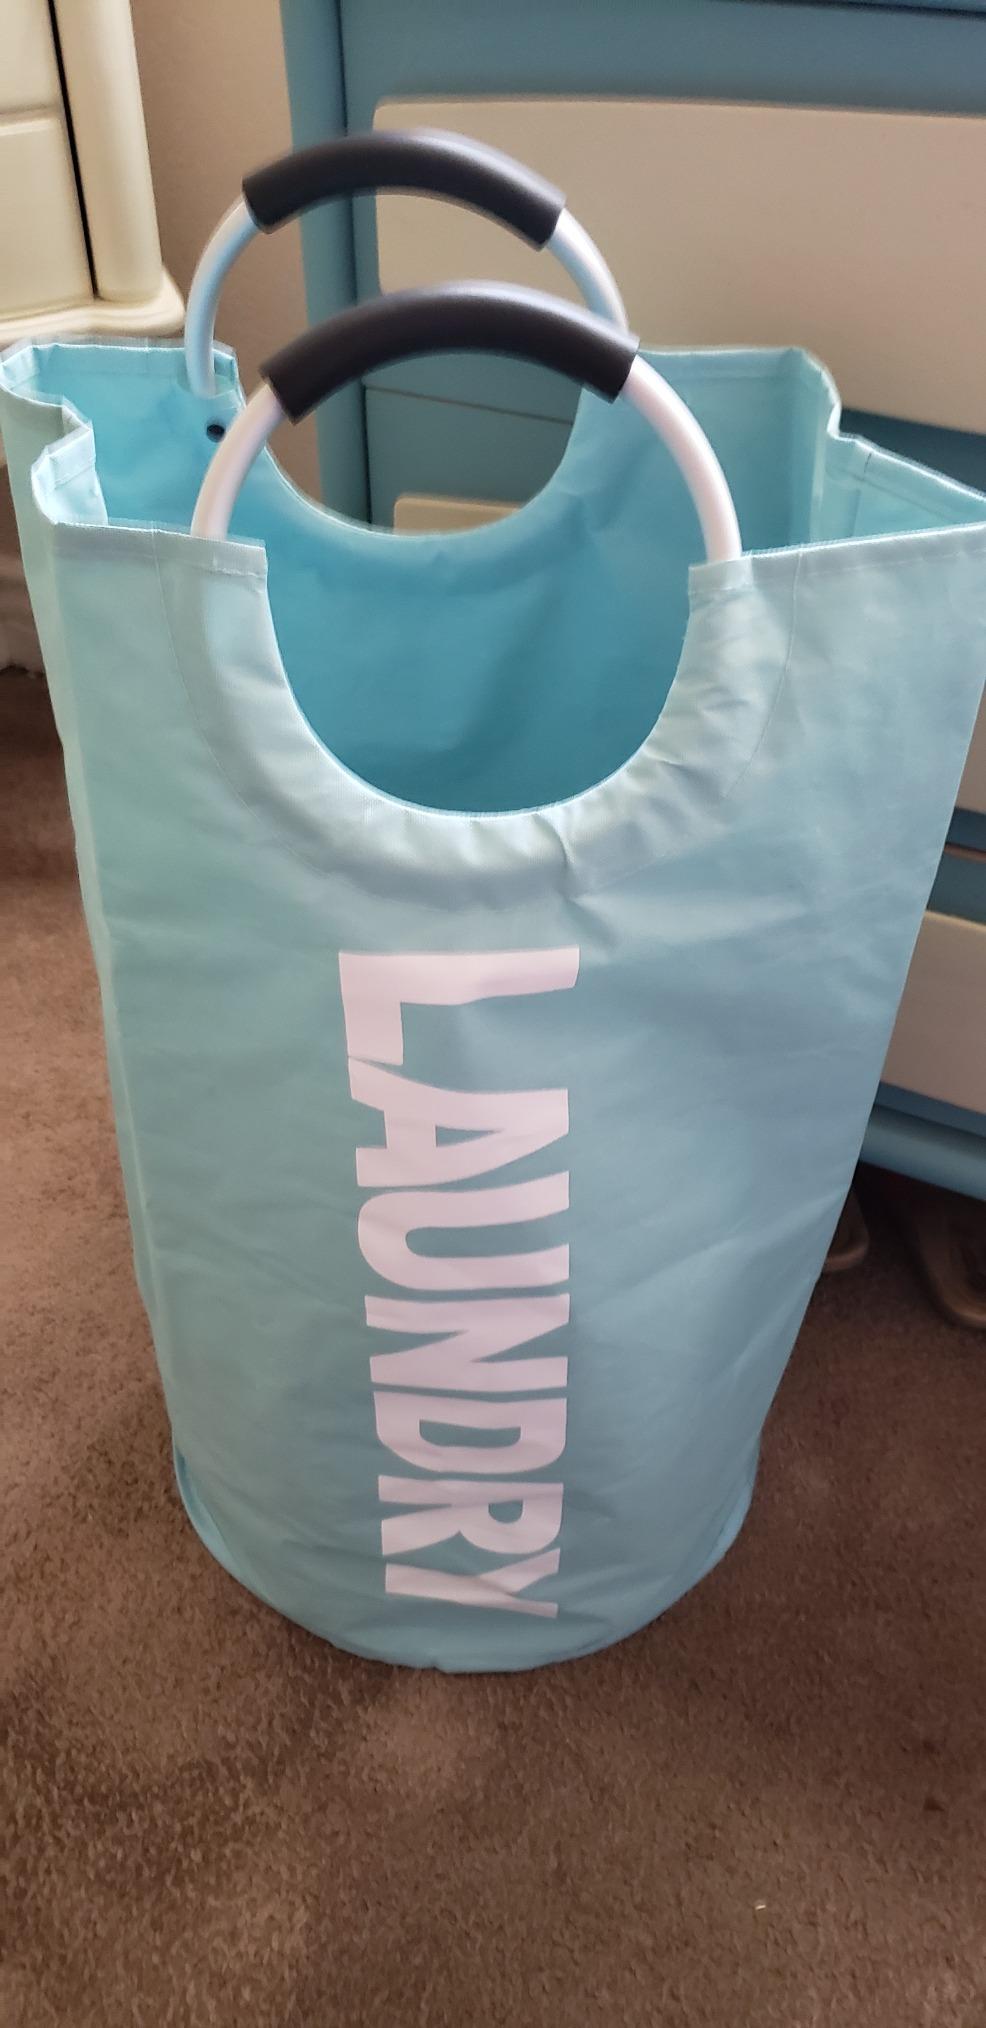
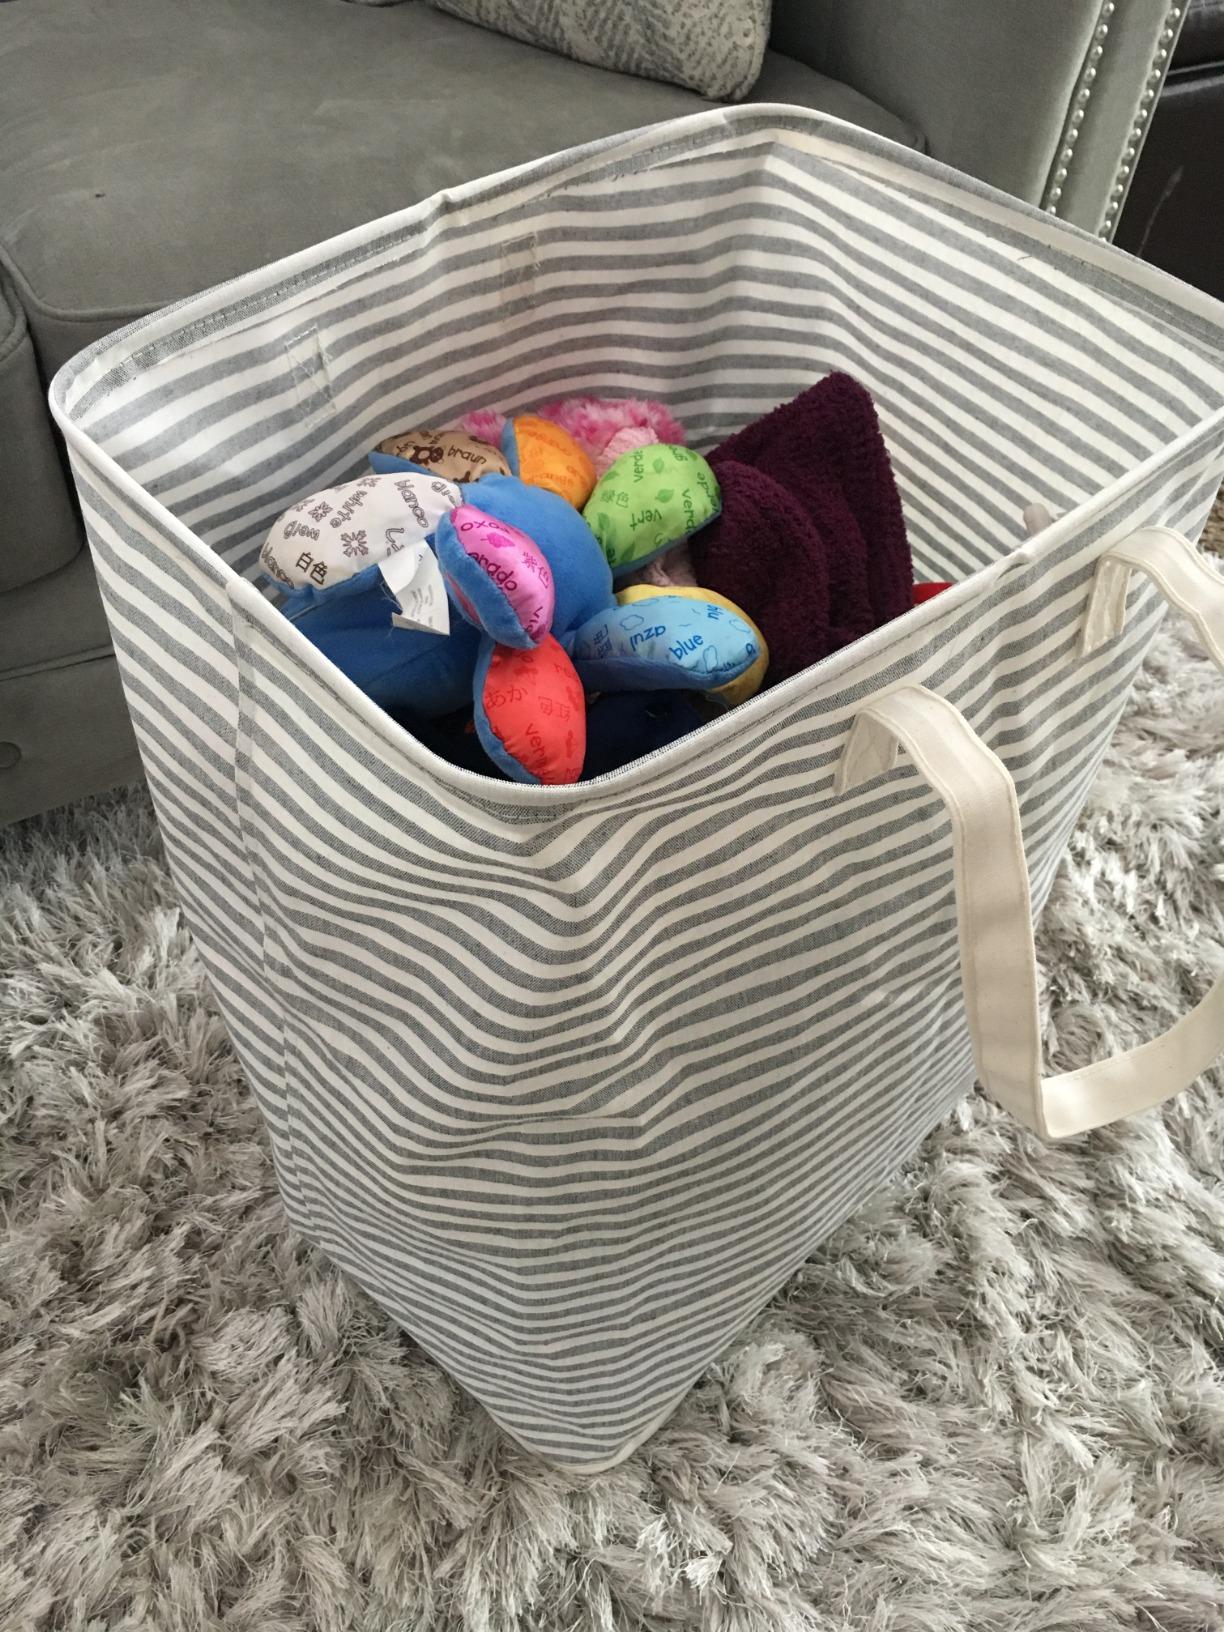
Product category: items_hamper
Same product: no